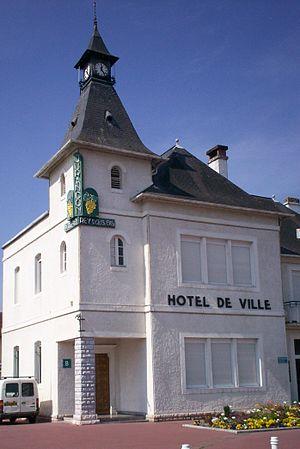
Jurançon est une commune française, située dans le département des Pyrénées-Atlantiques en région Nouvelle-Aquitaine.